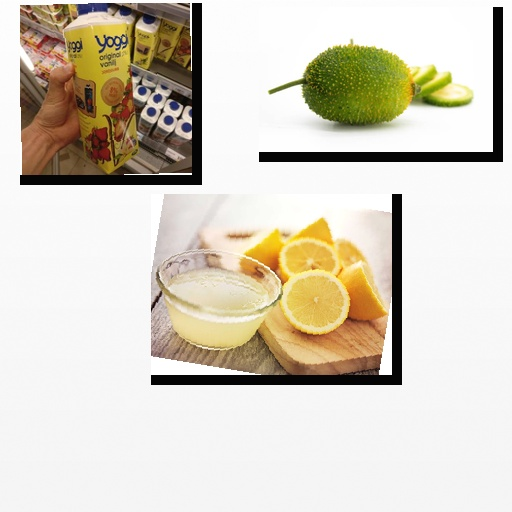
Food items: lemon, spiny_gourd, strawberry_yogurt